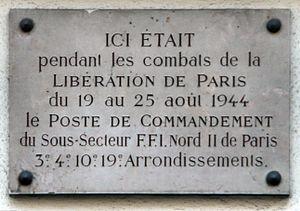
Plaque apposée sur la façade de l'immeuble sis 36 rue de Crimée à Paris dans le 19e arrondissement, siège du Commandement du sous-secteur F.F.I. Nord II de Paris (3e, 4e, 10e et 19e arrondissements) pendant les combats de la libération de Paris, du 19 au 25 août 1944
Les Forces françaises de l'intérieur sont le résultat de la fusion, au 1ᵉʳ février 1944, des principaux groupements militaires de la Résistance intérieure française qui s'étaient constitués dans la France occupée : l'Armée secrète, l'Organisation de résistance de l'armée, les Francs-tireurs et partisans, etc.